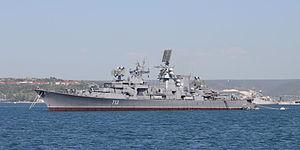
Le Kerch, un grand croiseur de la classe Kara. Ce croiseur fait partie de la flotte russe de la mer noire. Photo prise à Sébastopol, depuis un bateau. Русский: Большой противолодочный корабль ""Керчь"". Проект 1134-Б. Фото сделано в бухте Севастополя."